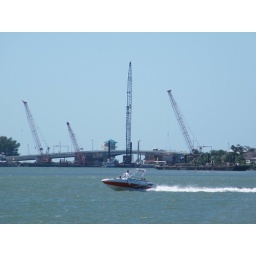
the boat in front of the John's Pass bridge